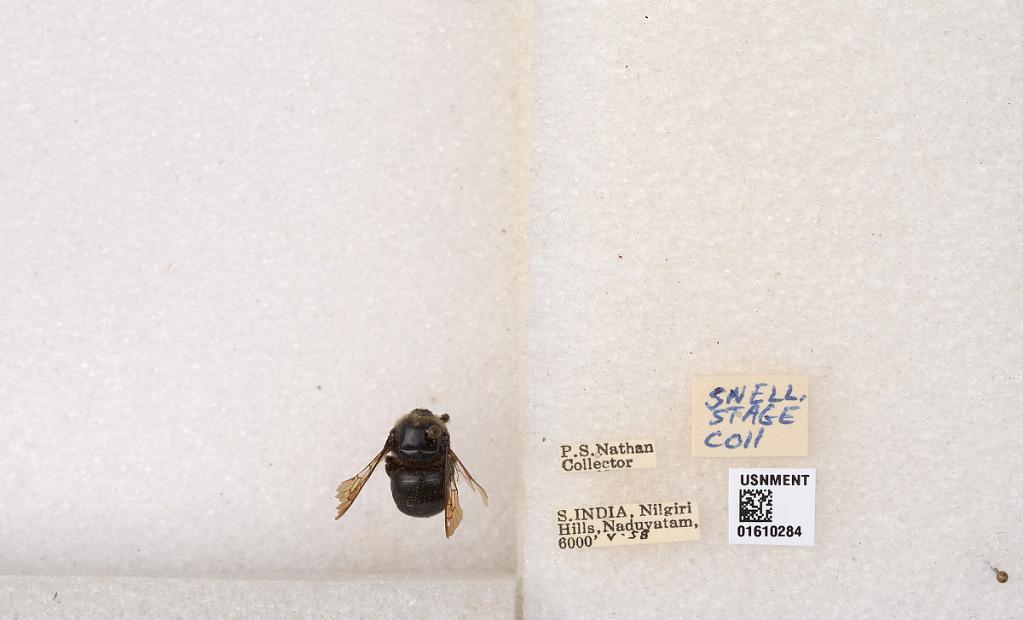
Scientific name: Xylocopa (Nodula) amethystina (Fabricius)
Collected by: P. Nathan
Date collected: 1958-5-1
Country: India
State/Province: Tamil Nadu
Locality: Nilgiri Hills, Naduvatam
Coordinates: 11.3744, 76.762